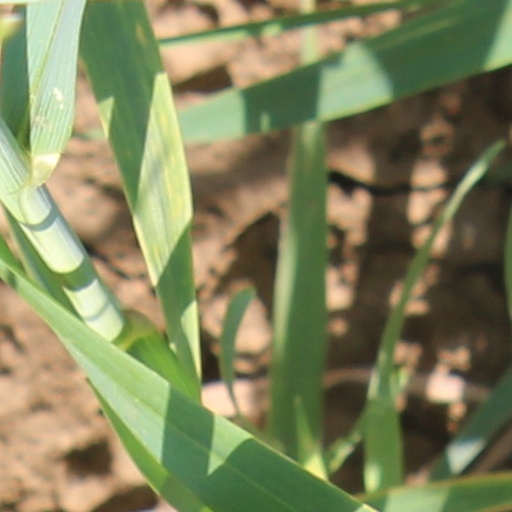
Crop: wheat